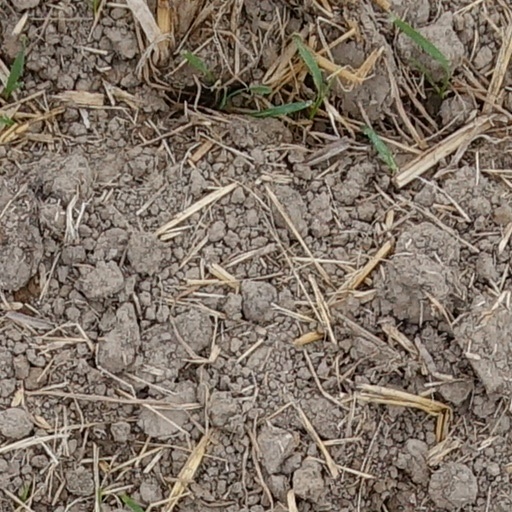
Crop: wheat